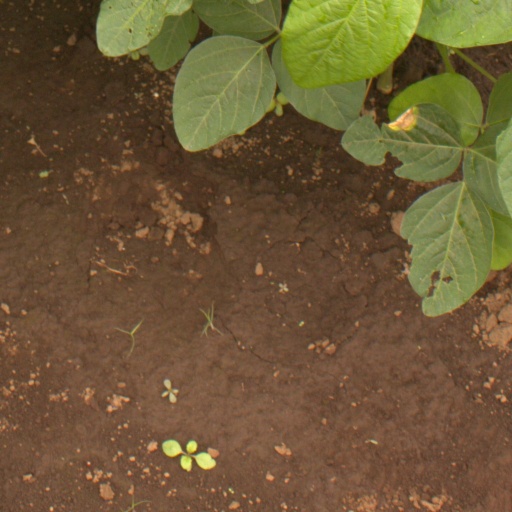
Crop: soybean